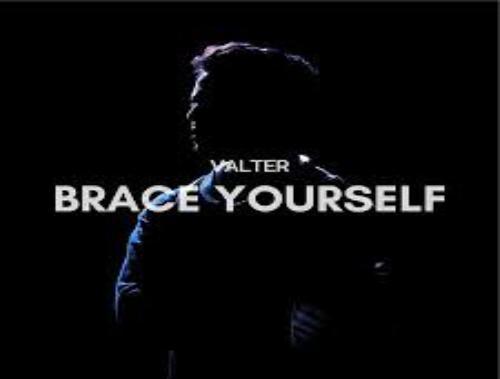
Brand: brace yourself
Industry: Clothes